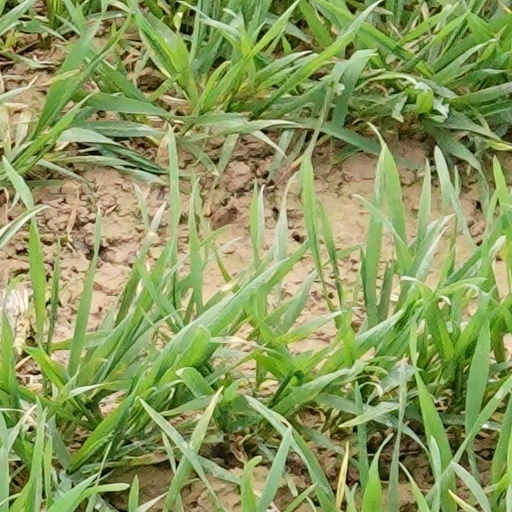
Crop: wheat